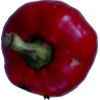
Label: red_pepper